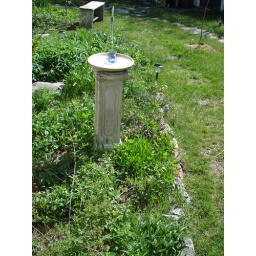
the bird bath will be barely visable by July.